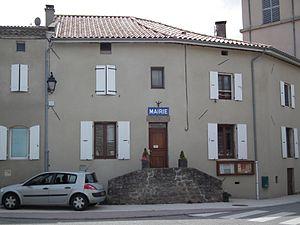
Mairie de Nonières - Ardèche - France
Belsentes est une commune française, située dans le département de l' Ardèche en région Auvergne-Rhône-Alpes.
Nonières est une ancienne commune française située dans le département de l'Ardèche, en région Auvergne-Rhône-Alpes.